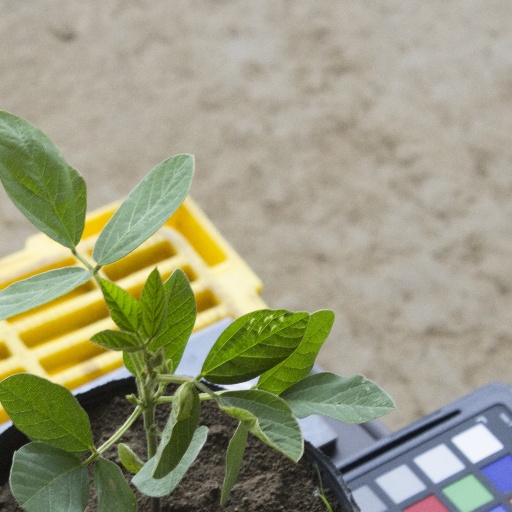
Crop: soybean